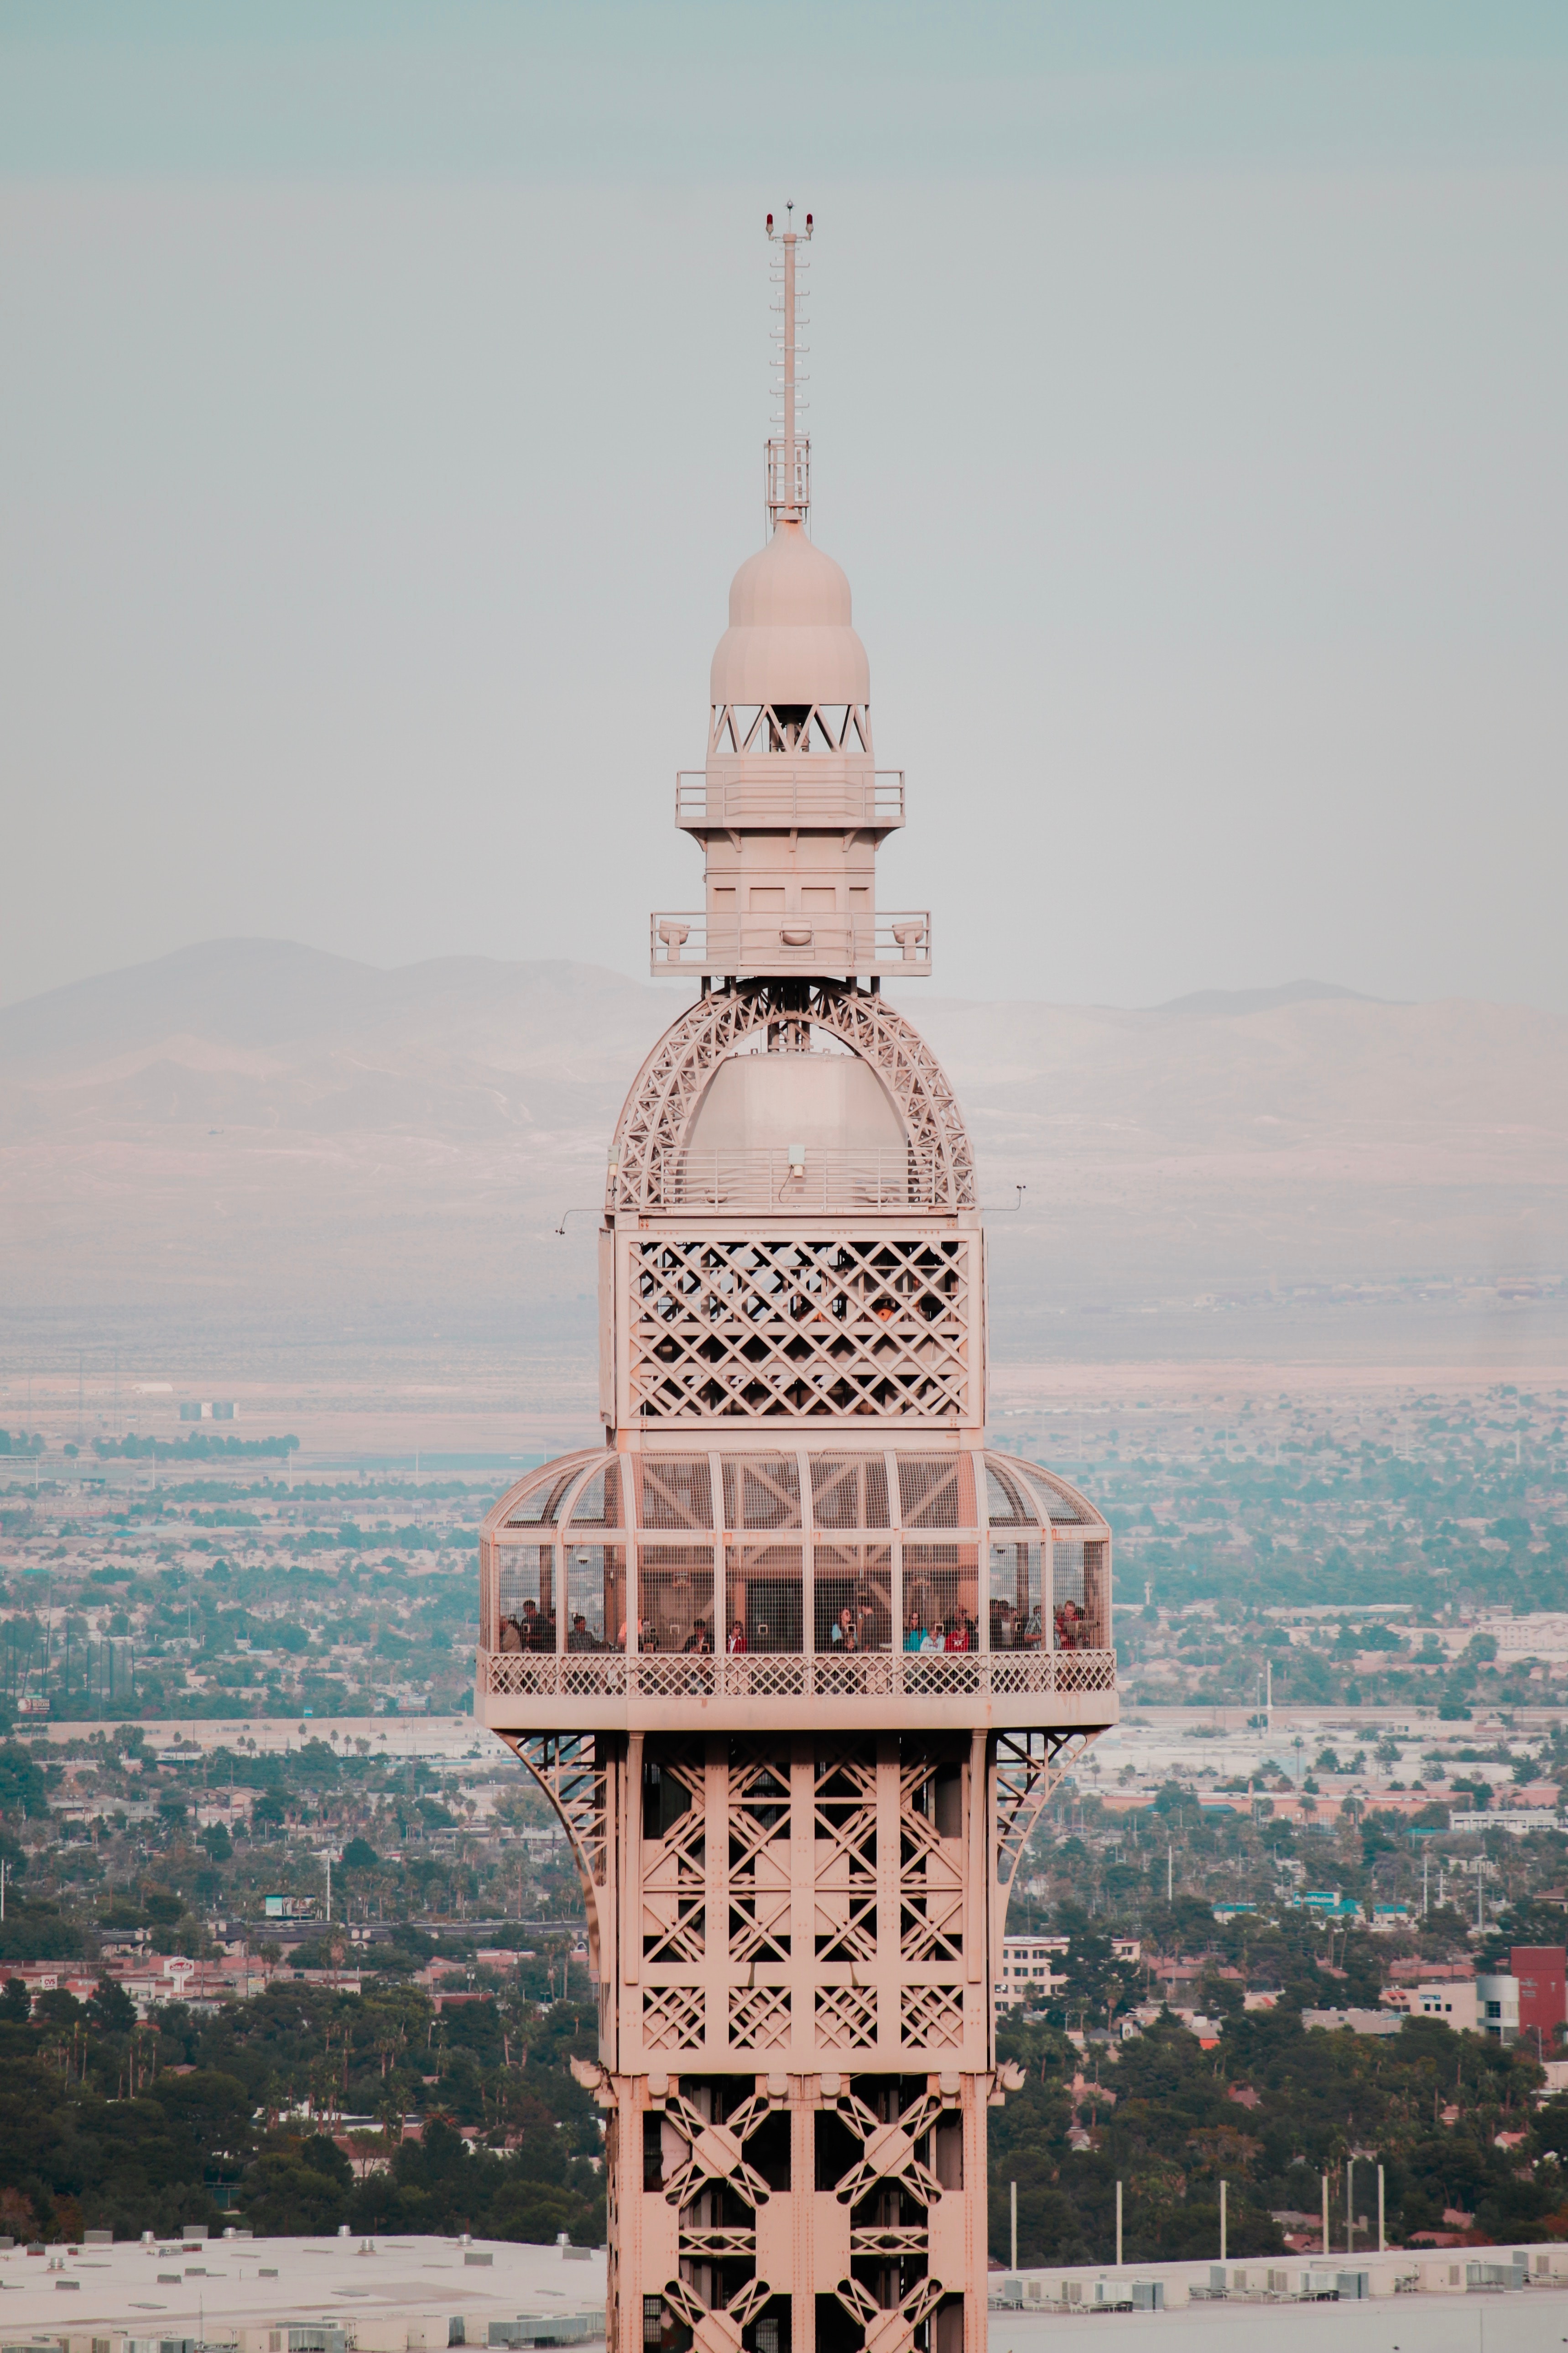
landmark, tower, architecture, urban area, sky, building, city, dome, roof, metropolis, tourism, historic site, vacation, steeple